Hurrah!

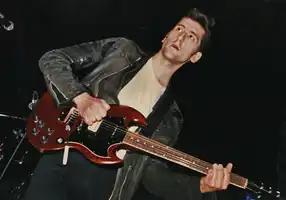
Paul Handyside of Hurrah, onstage in Santa Clara, California – November 1987

Hurrah! were a British jangle pop band formed in the early 1980s and active until 1991. Two band members traded off lead vocals on track-by-track basis, giving the band two distinctly different sounds.